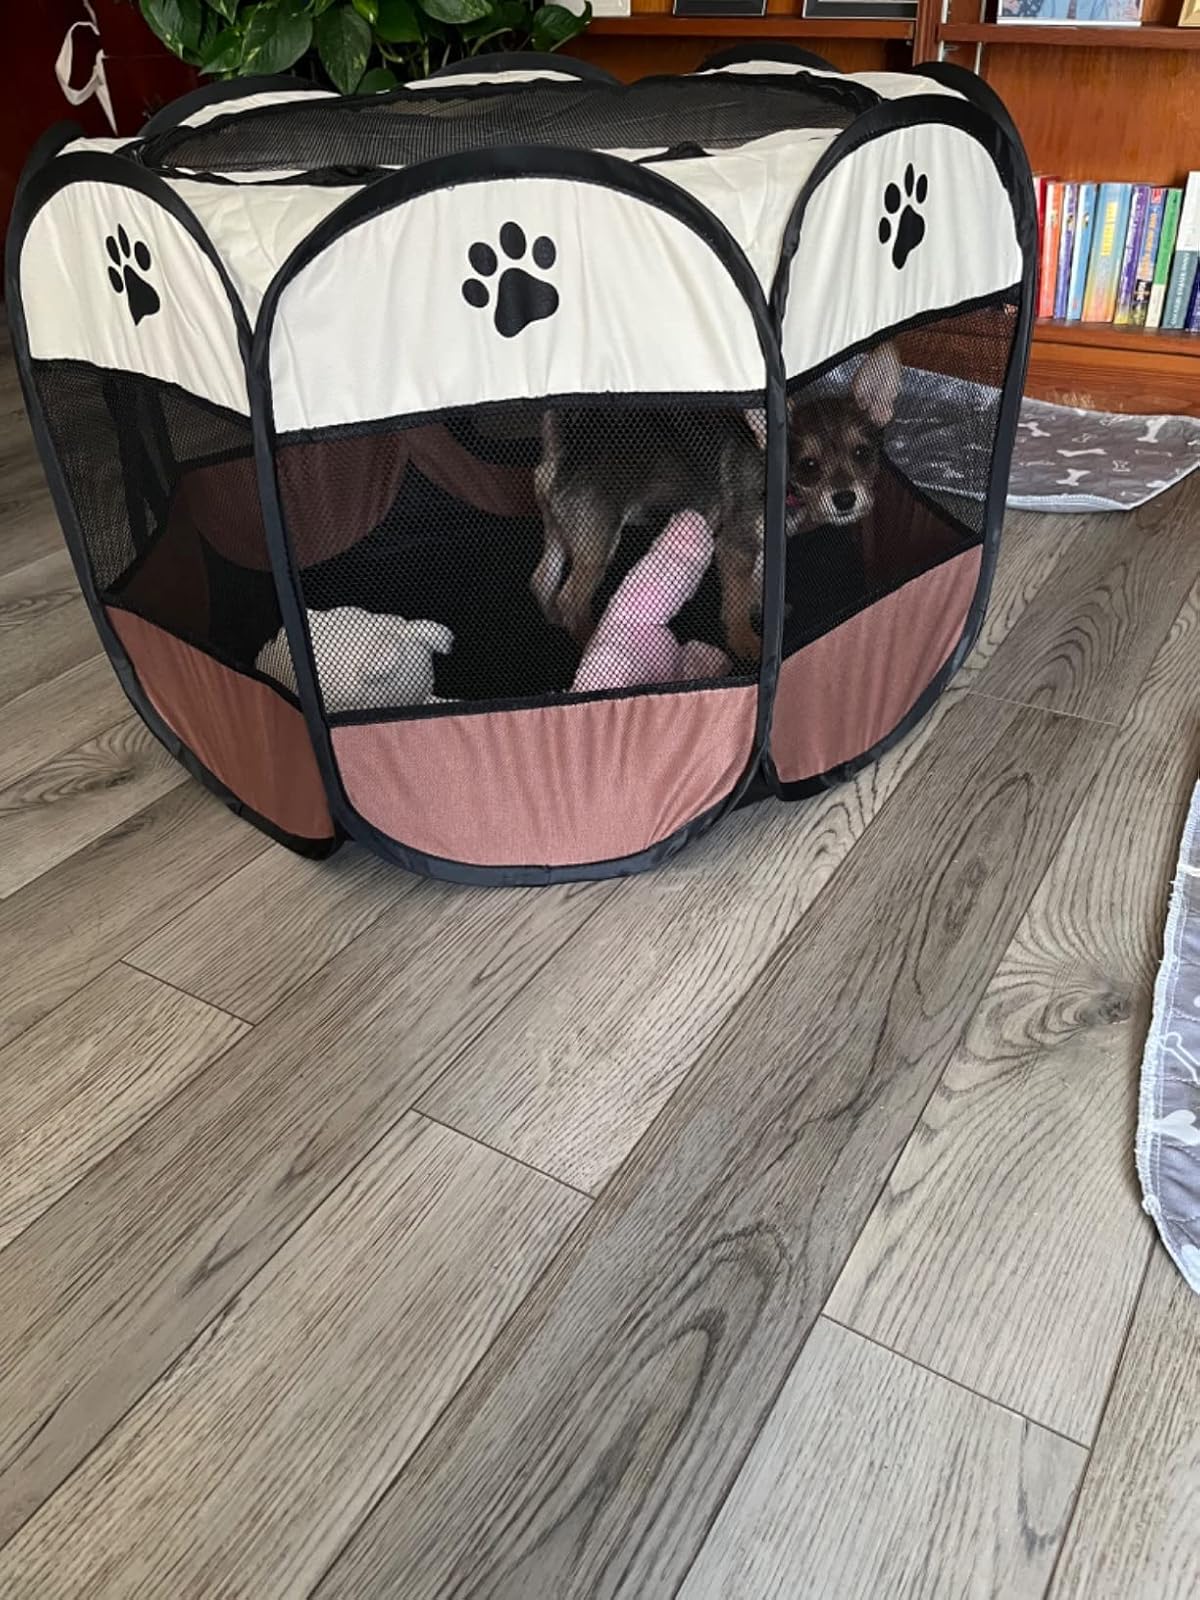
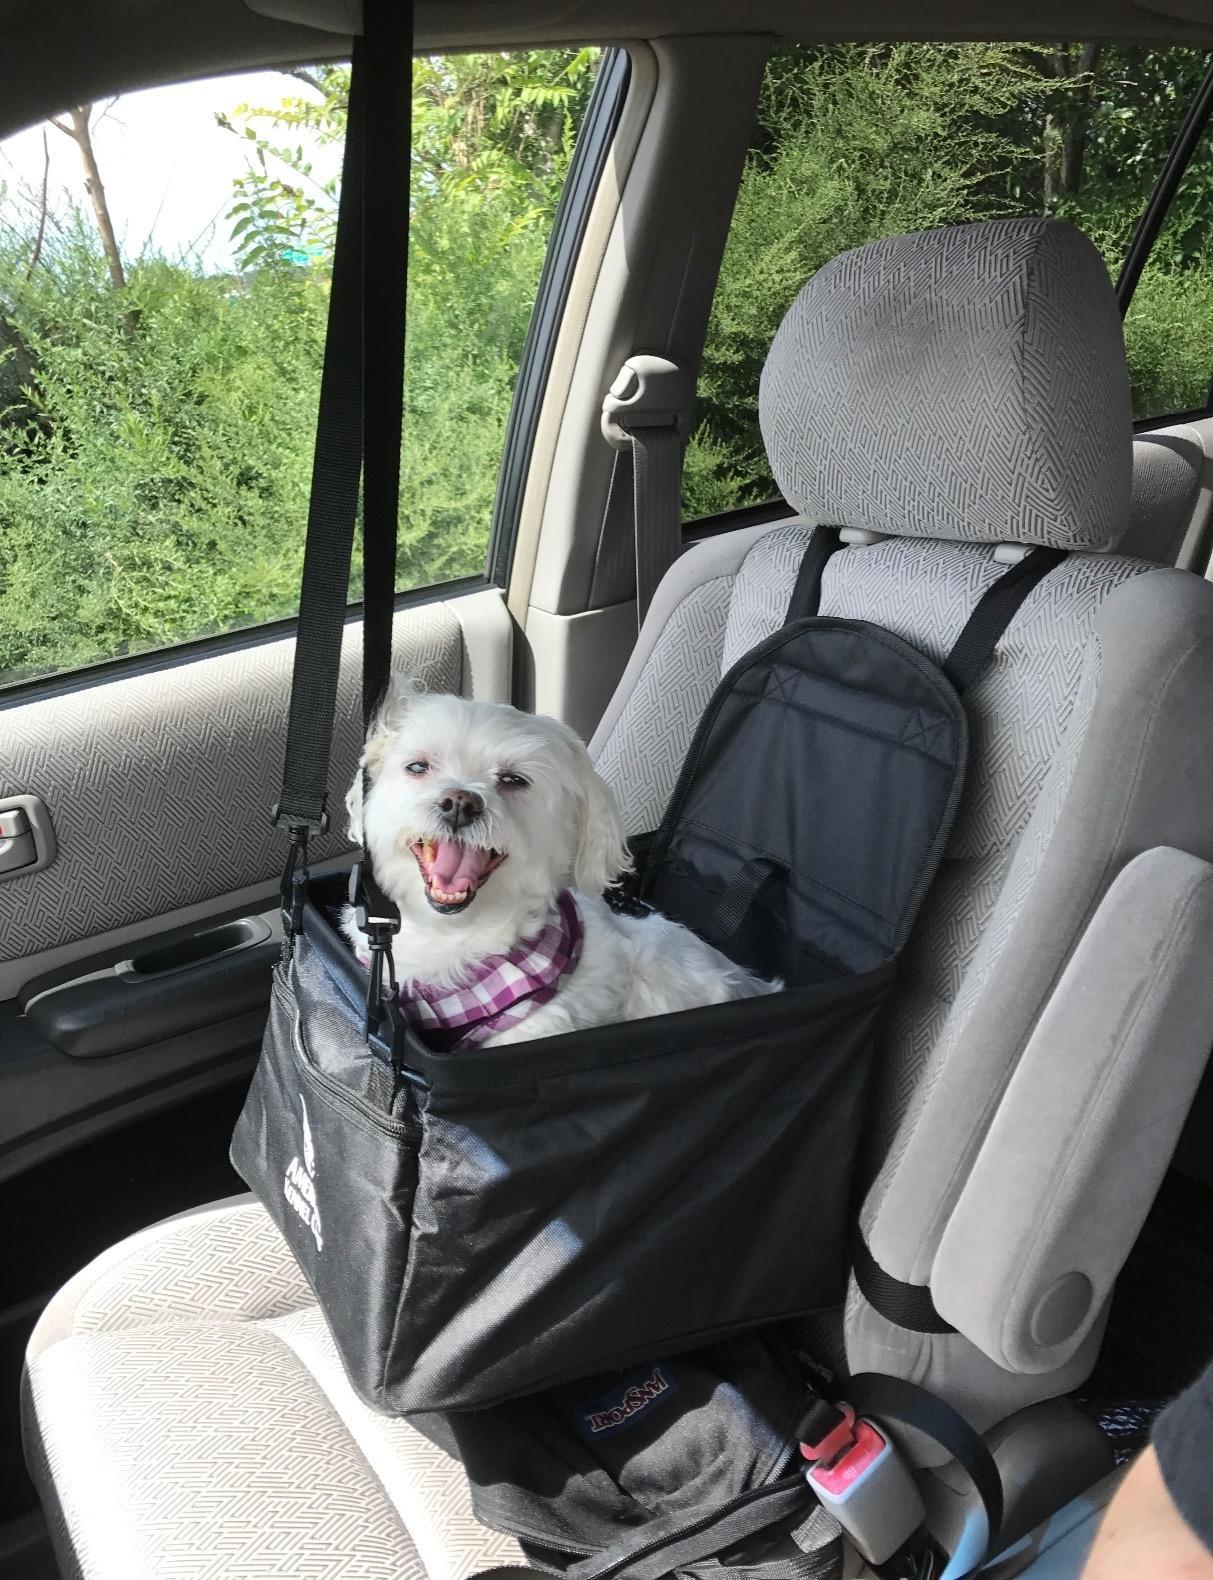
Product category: items_kennel
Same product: no